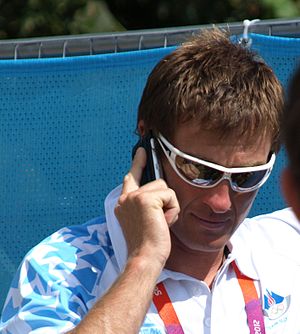
Iztok Čop
Iztok Čop (2012)
Iztok Čop er en slovensk tidligere roer og olympisk guldvinder.